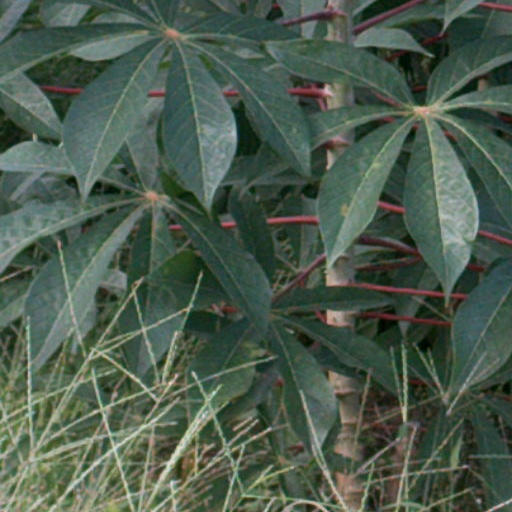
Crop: cassava